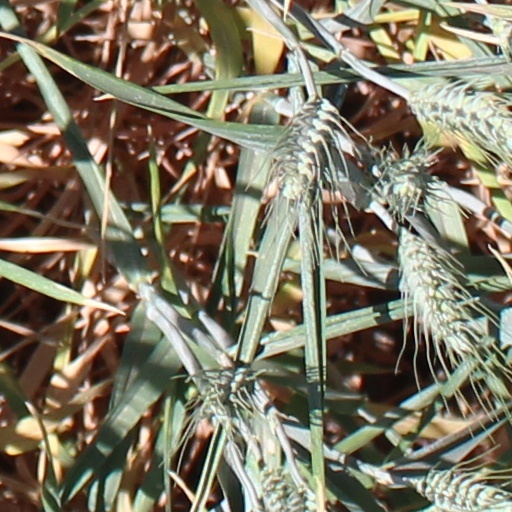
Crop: wheat